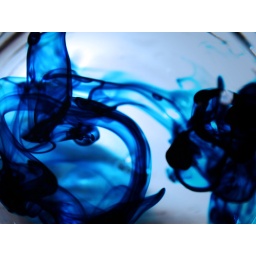
Glass of water with some blue dye in it.